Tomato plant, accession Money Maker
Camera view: horizontal (90 deg, fisheye); turntable rotation: 30 degrees
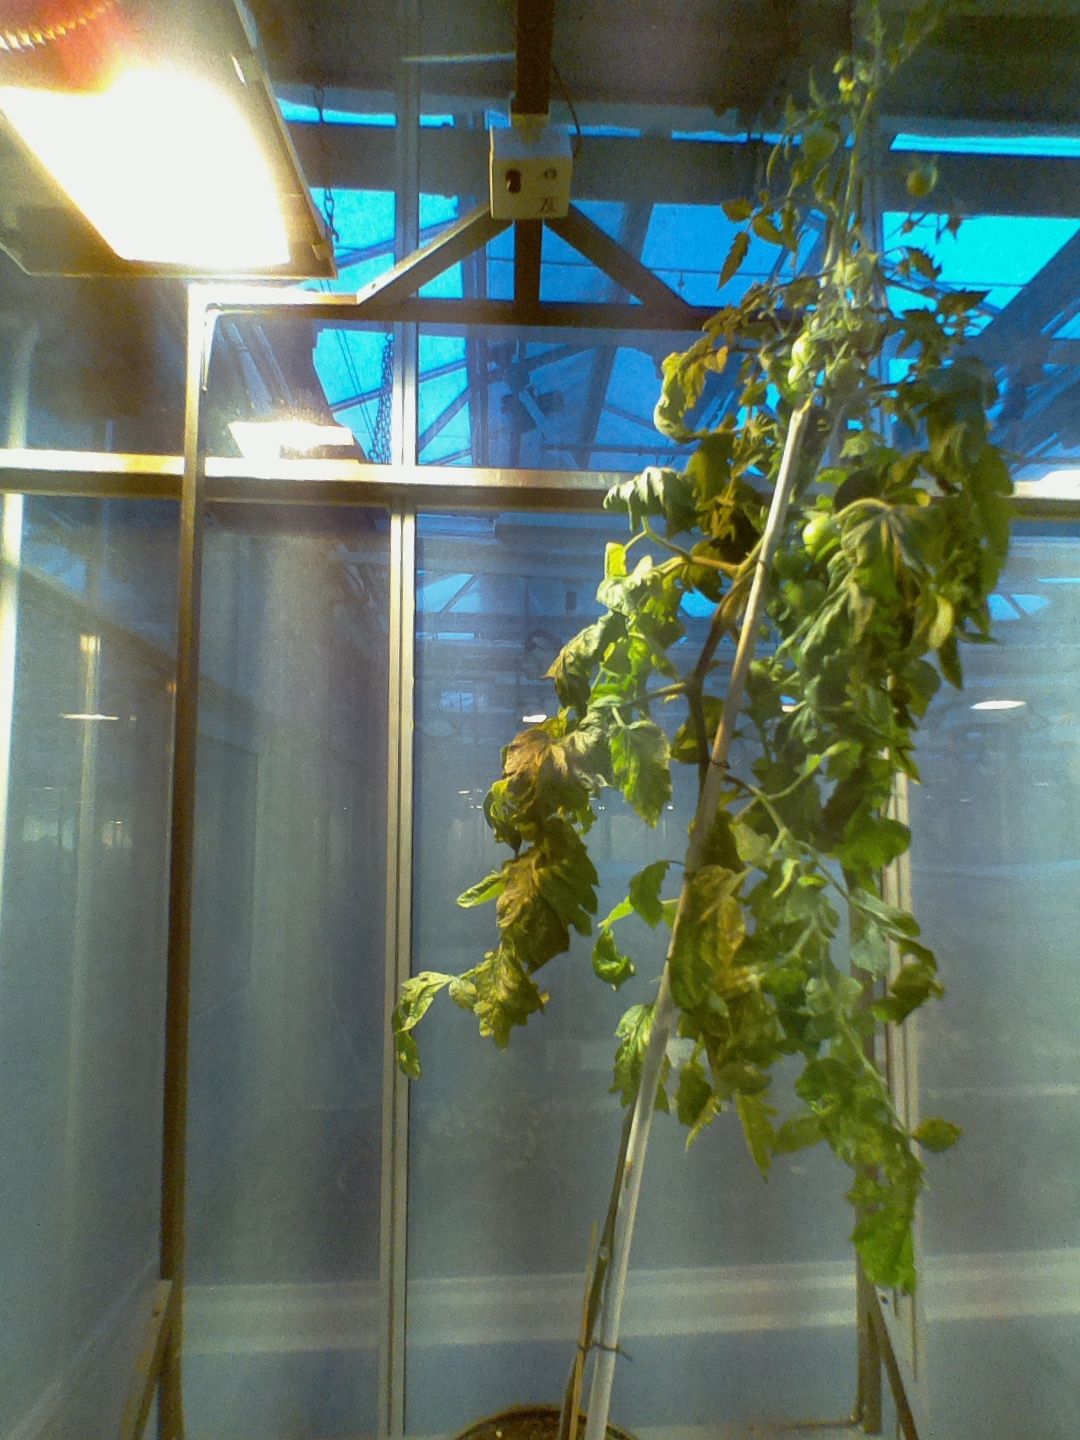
BBCH growth stage 74: 40%-50% of final fruit size